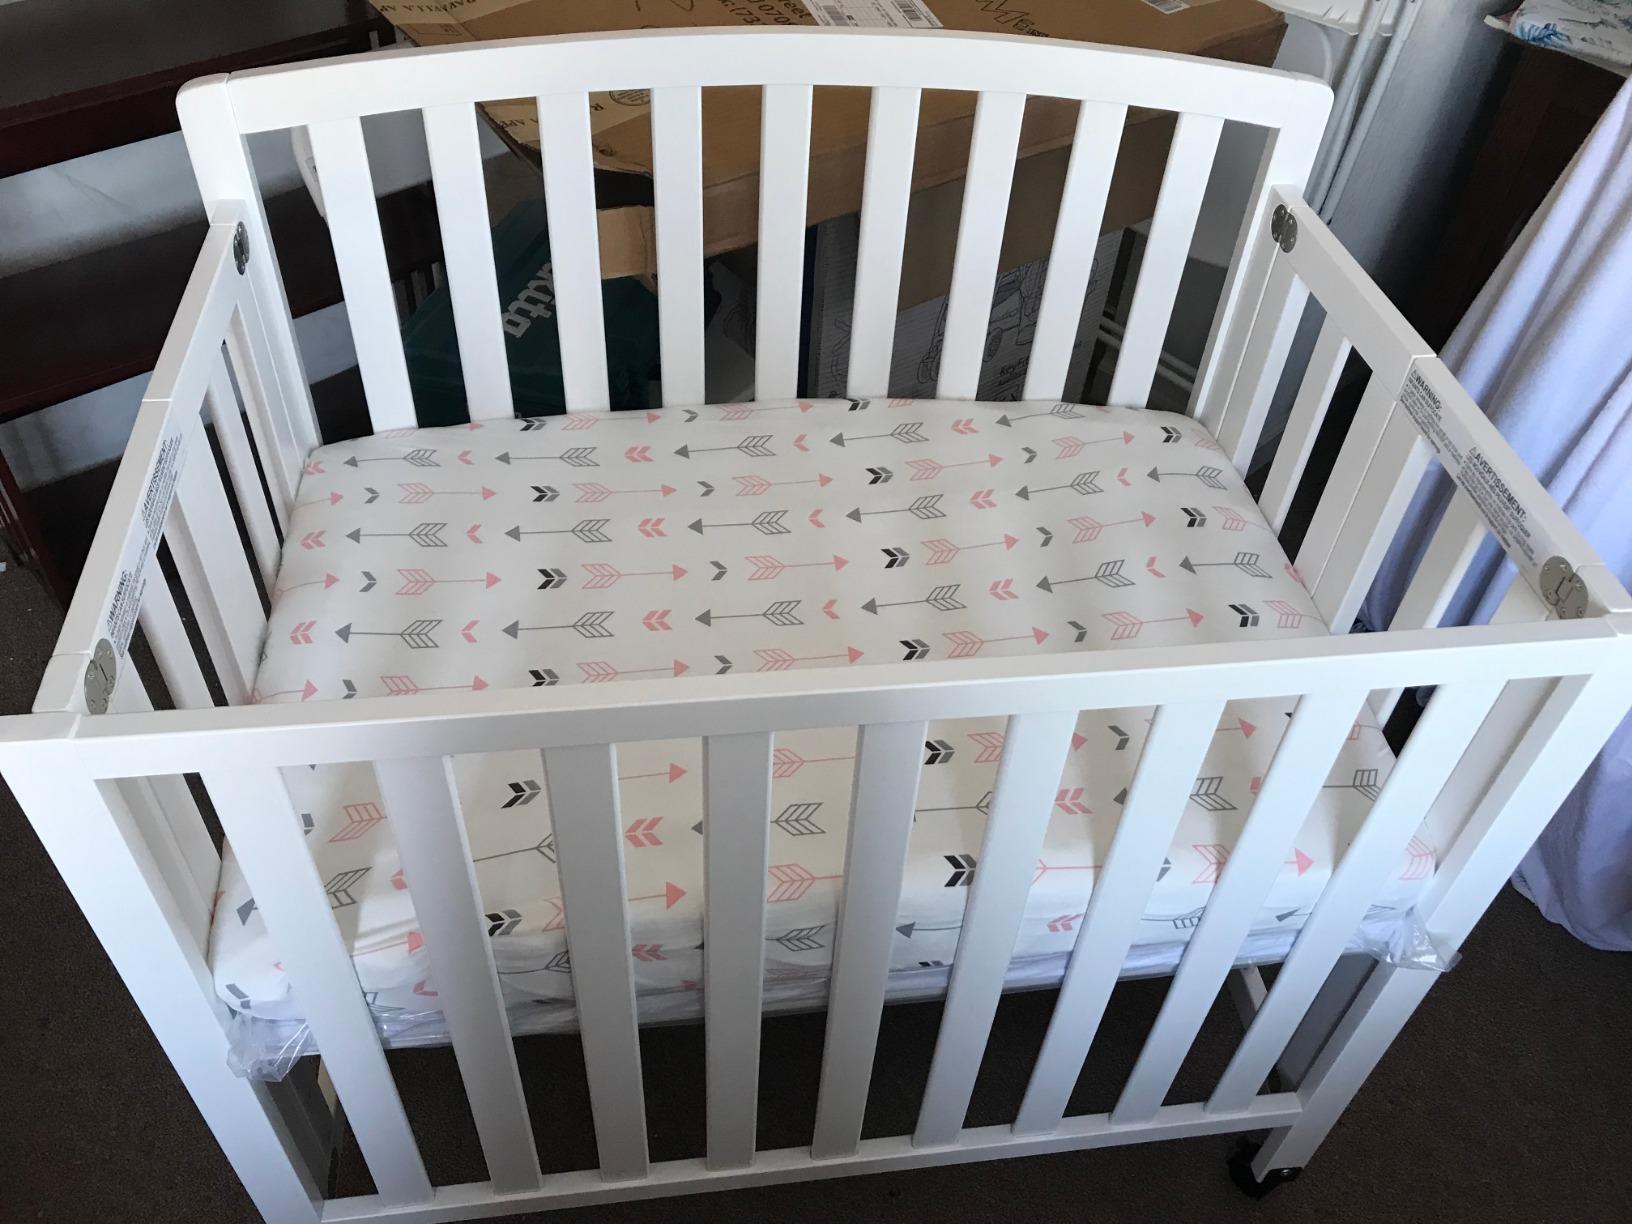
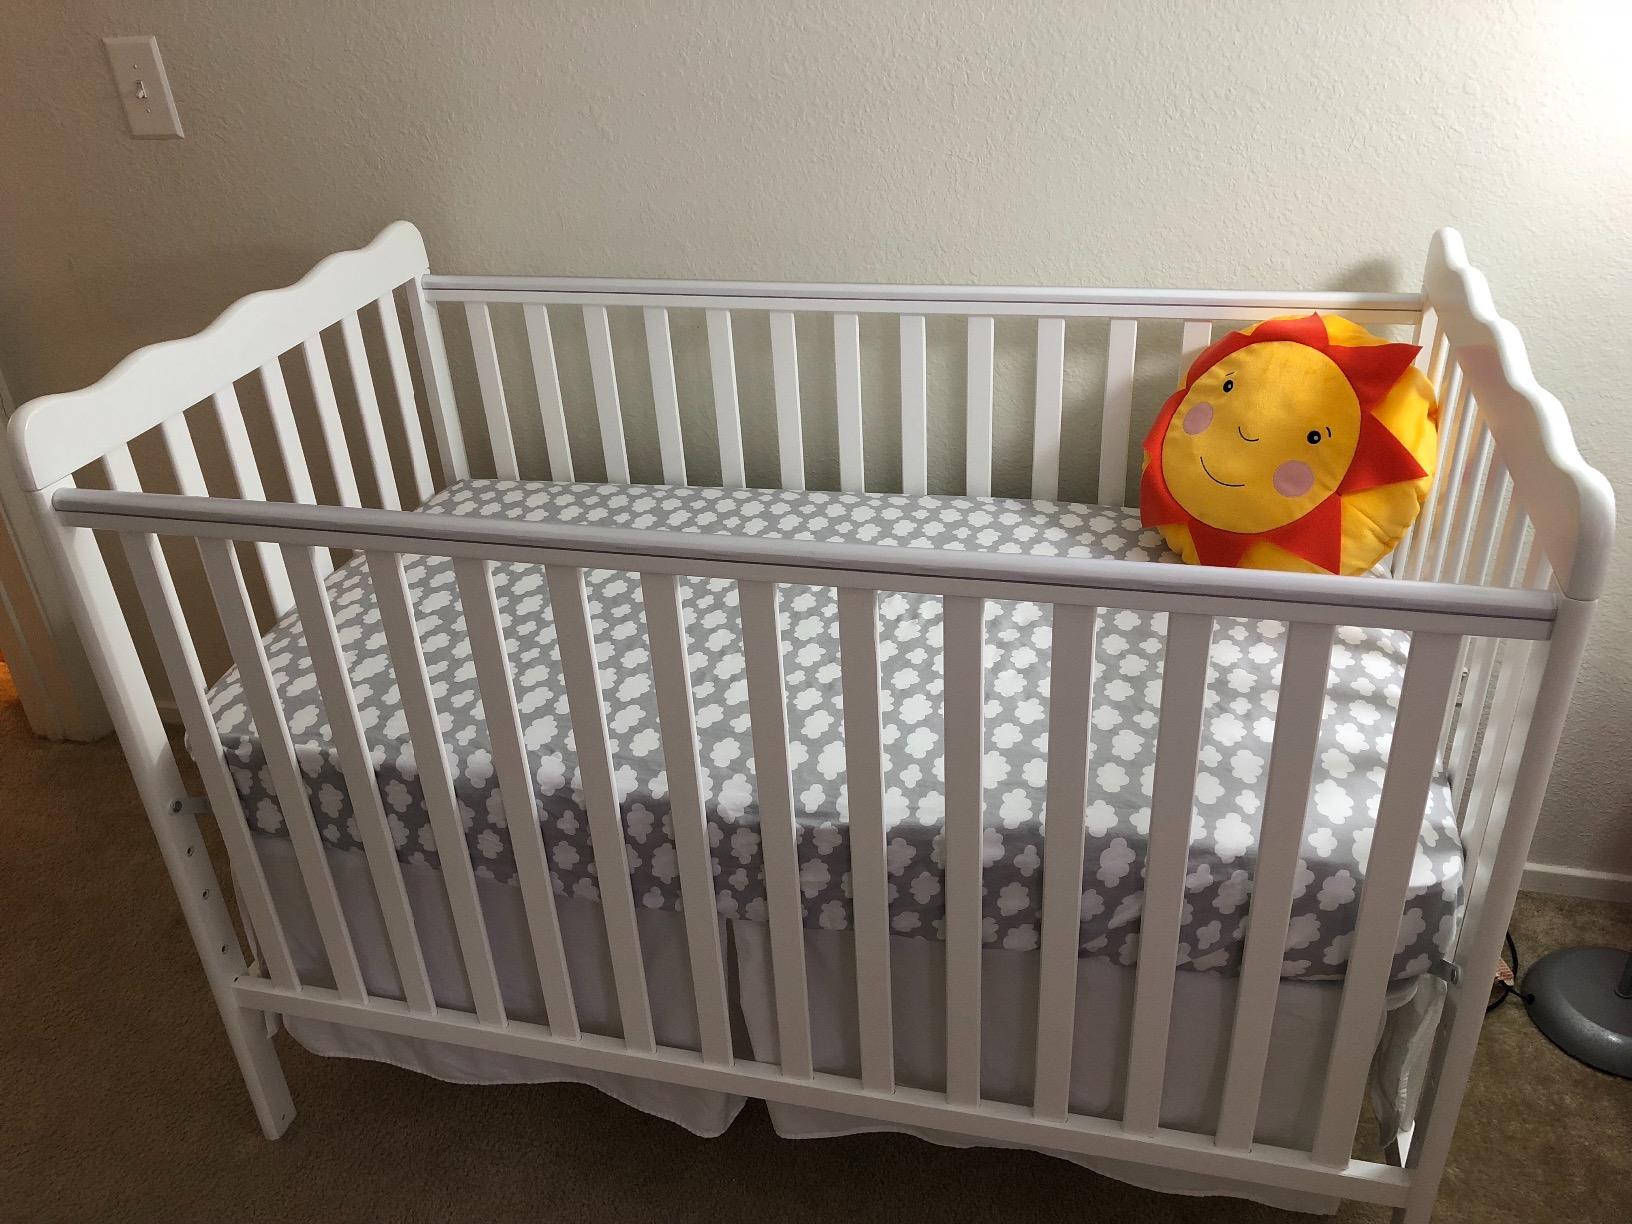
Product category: products_crib
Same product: no